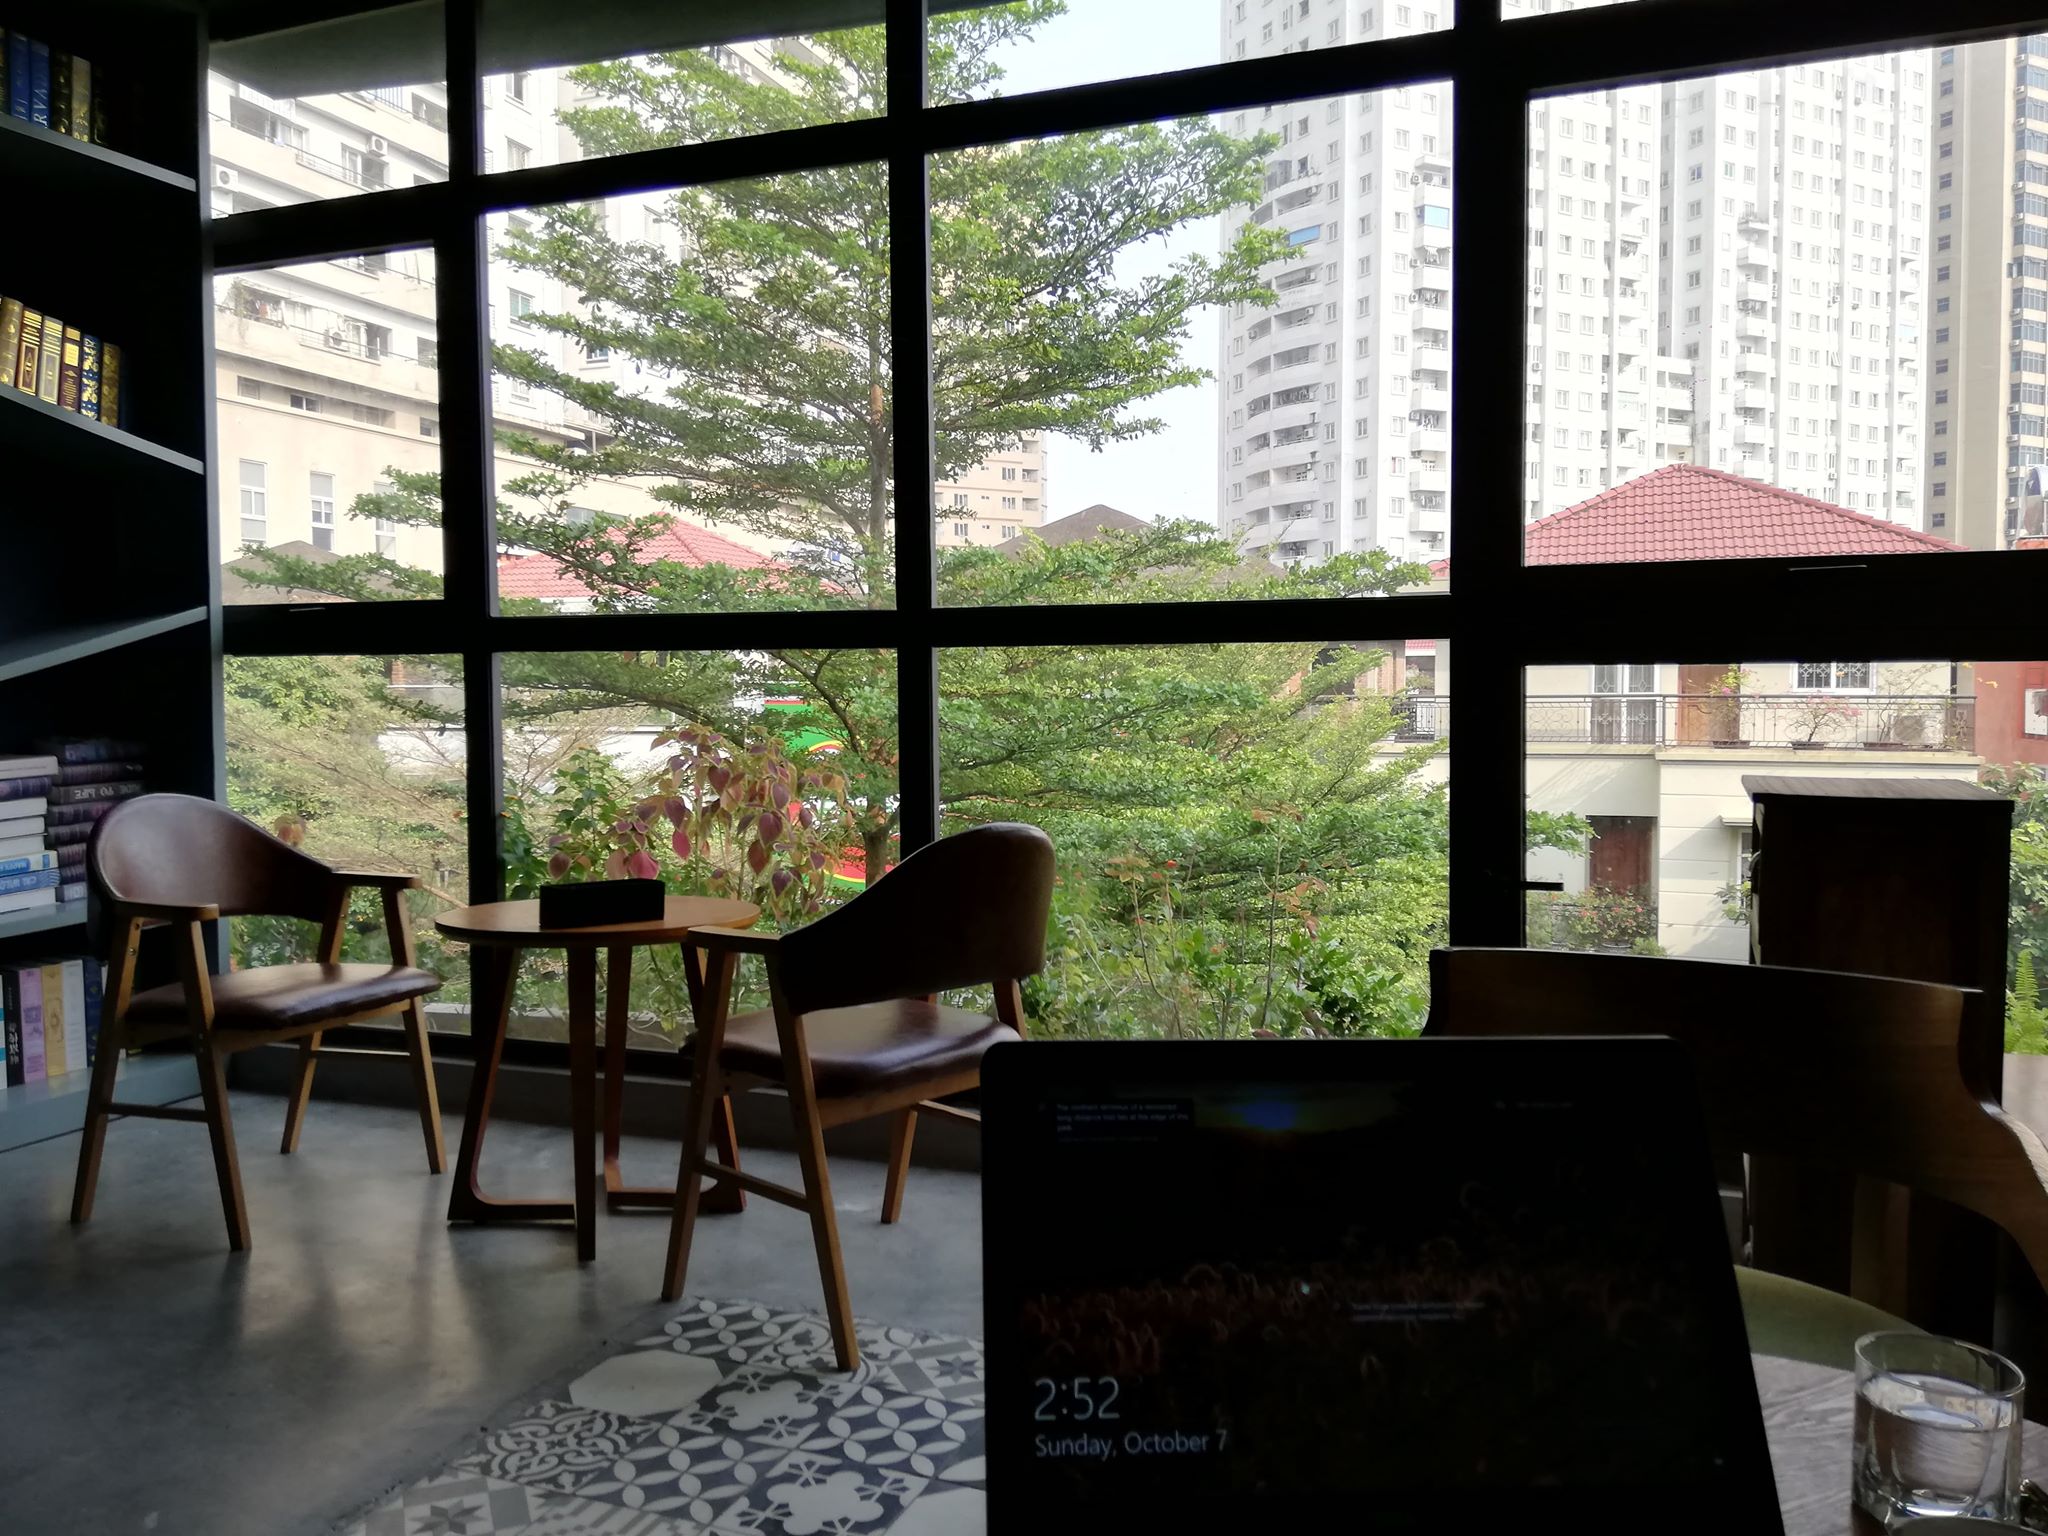
city, pavement, downtown, room, interior design, property, house, building, architecture, window, furniture, home, daylighting, shade, table, glass, living room, real estate, floor, sunlight, loft, door, porch, flooring, ceiling, chair, restaurant